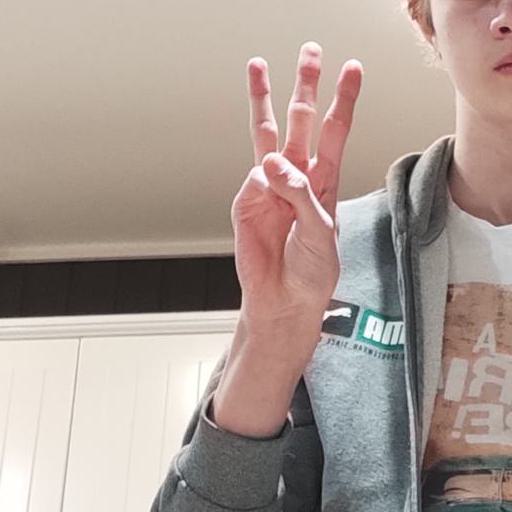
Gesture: three